Capitoul

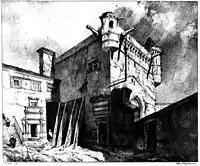
The medieval donjon of the Capitole de Toulouse in the 19th century.

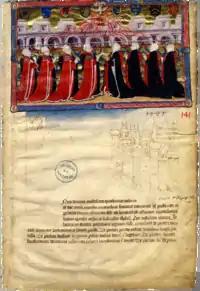
The municipal annal for 1453, including a portrait of the year's capitouls, their coats of arms, and the dove of the Holy Spirit inspiring them. Below, a sketch of medieval Toulouse.

Initially, the council consisted of six men from the city of Toulouse proper, bound by its old Roman walls, and six from the borough of tradesmen which had developed around St-Sernin. After the 1215 union of these two settlements, the twelve positions were divided among twelve capitoulates, six in each half. The districts of the old city were La Daurade, the Old Bridge, and La Dalbade near the Garonne; St-Étienne around the bishop's cathedral; St-Pierre & St-Géraud around the count's palace; and St-Romain around the town hall. Those in the borough were named for the church of St-Pierre-des-Cuisines and for their adjacent gates into the old town: Arnaud Bernard, Las Crosses, Matabovis, Pousonville, and Villeneuve.